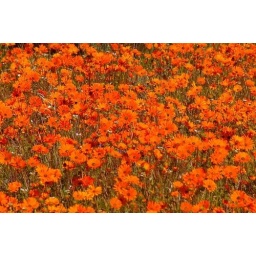
Namaqualand wild flowers study in orange